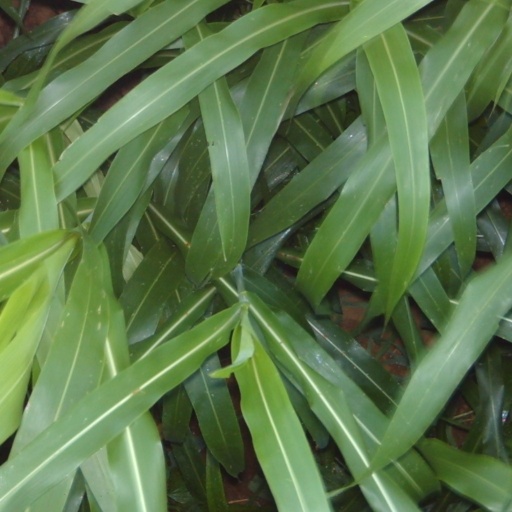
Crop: sorghum